M-106 (Michigan highway)

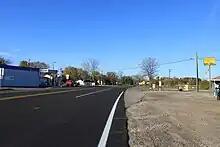
Intersection of M-106 (Plum Orchard Road) and Musbach Road, the boundary between Henrietta and Waterloo townships

M-106 starts in downtown Jackson at the corner of Cooper Street and Michigan Avenue. Michigan Avenue runs east–west carrying Business Loop Interstate 94 (BL I-94), Business US 127 (Bus. US 127) and M-50, and Cooper Street runs northwesterly from here carrying M-106. The highway passes through residential neighborhoods immediately north of downtown, and turns due north near Jackson Catholic Middle School and the historic Michigan State Prison. Continuing a few miles north through an interchange with I-94 and US 127, M-106 runs north out of town. Cooper Street continues out of town, and the trunkline runs by the State Prison of Southern Michigan.